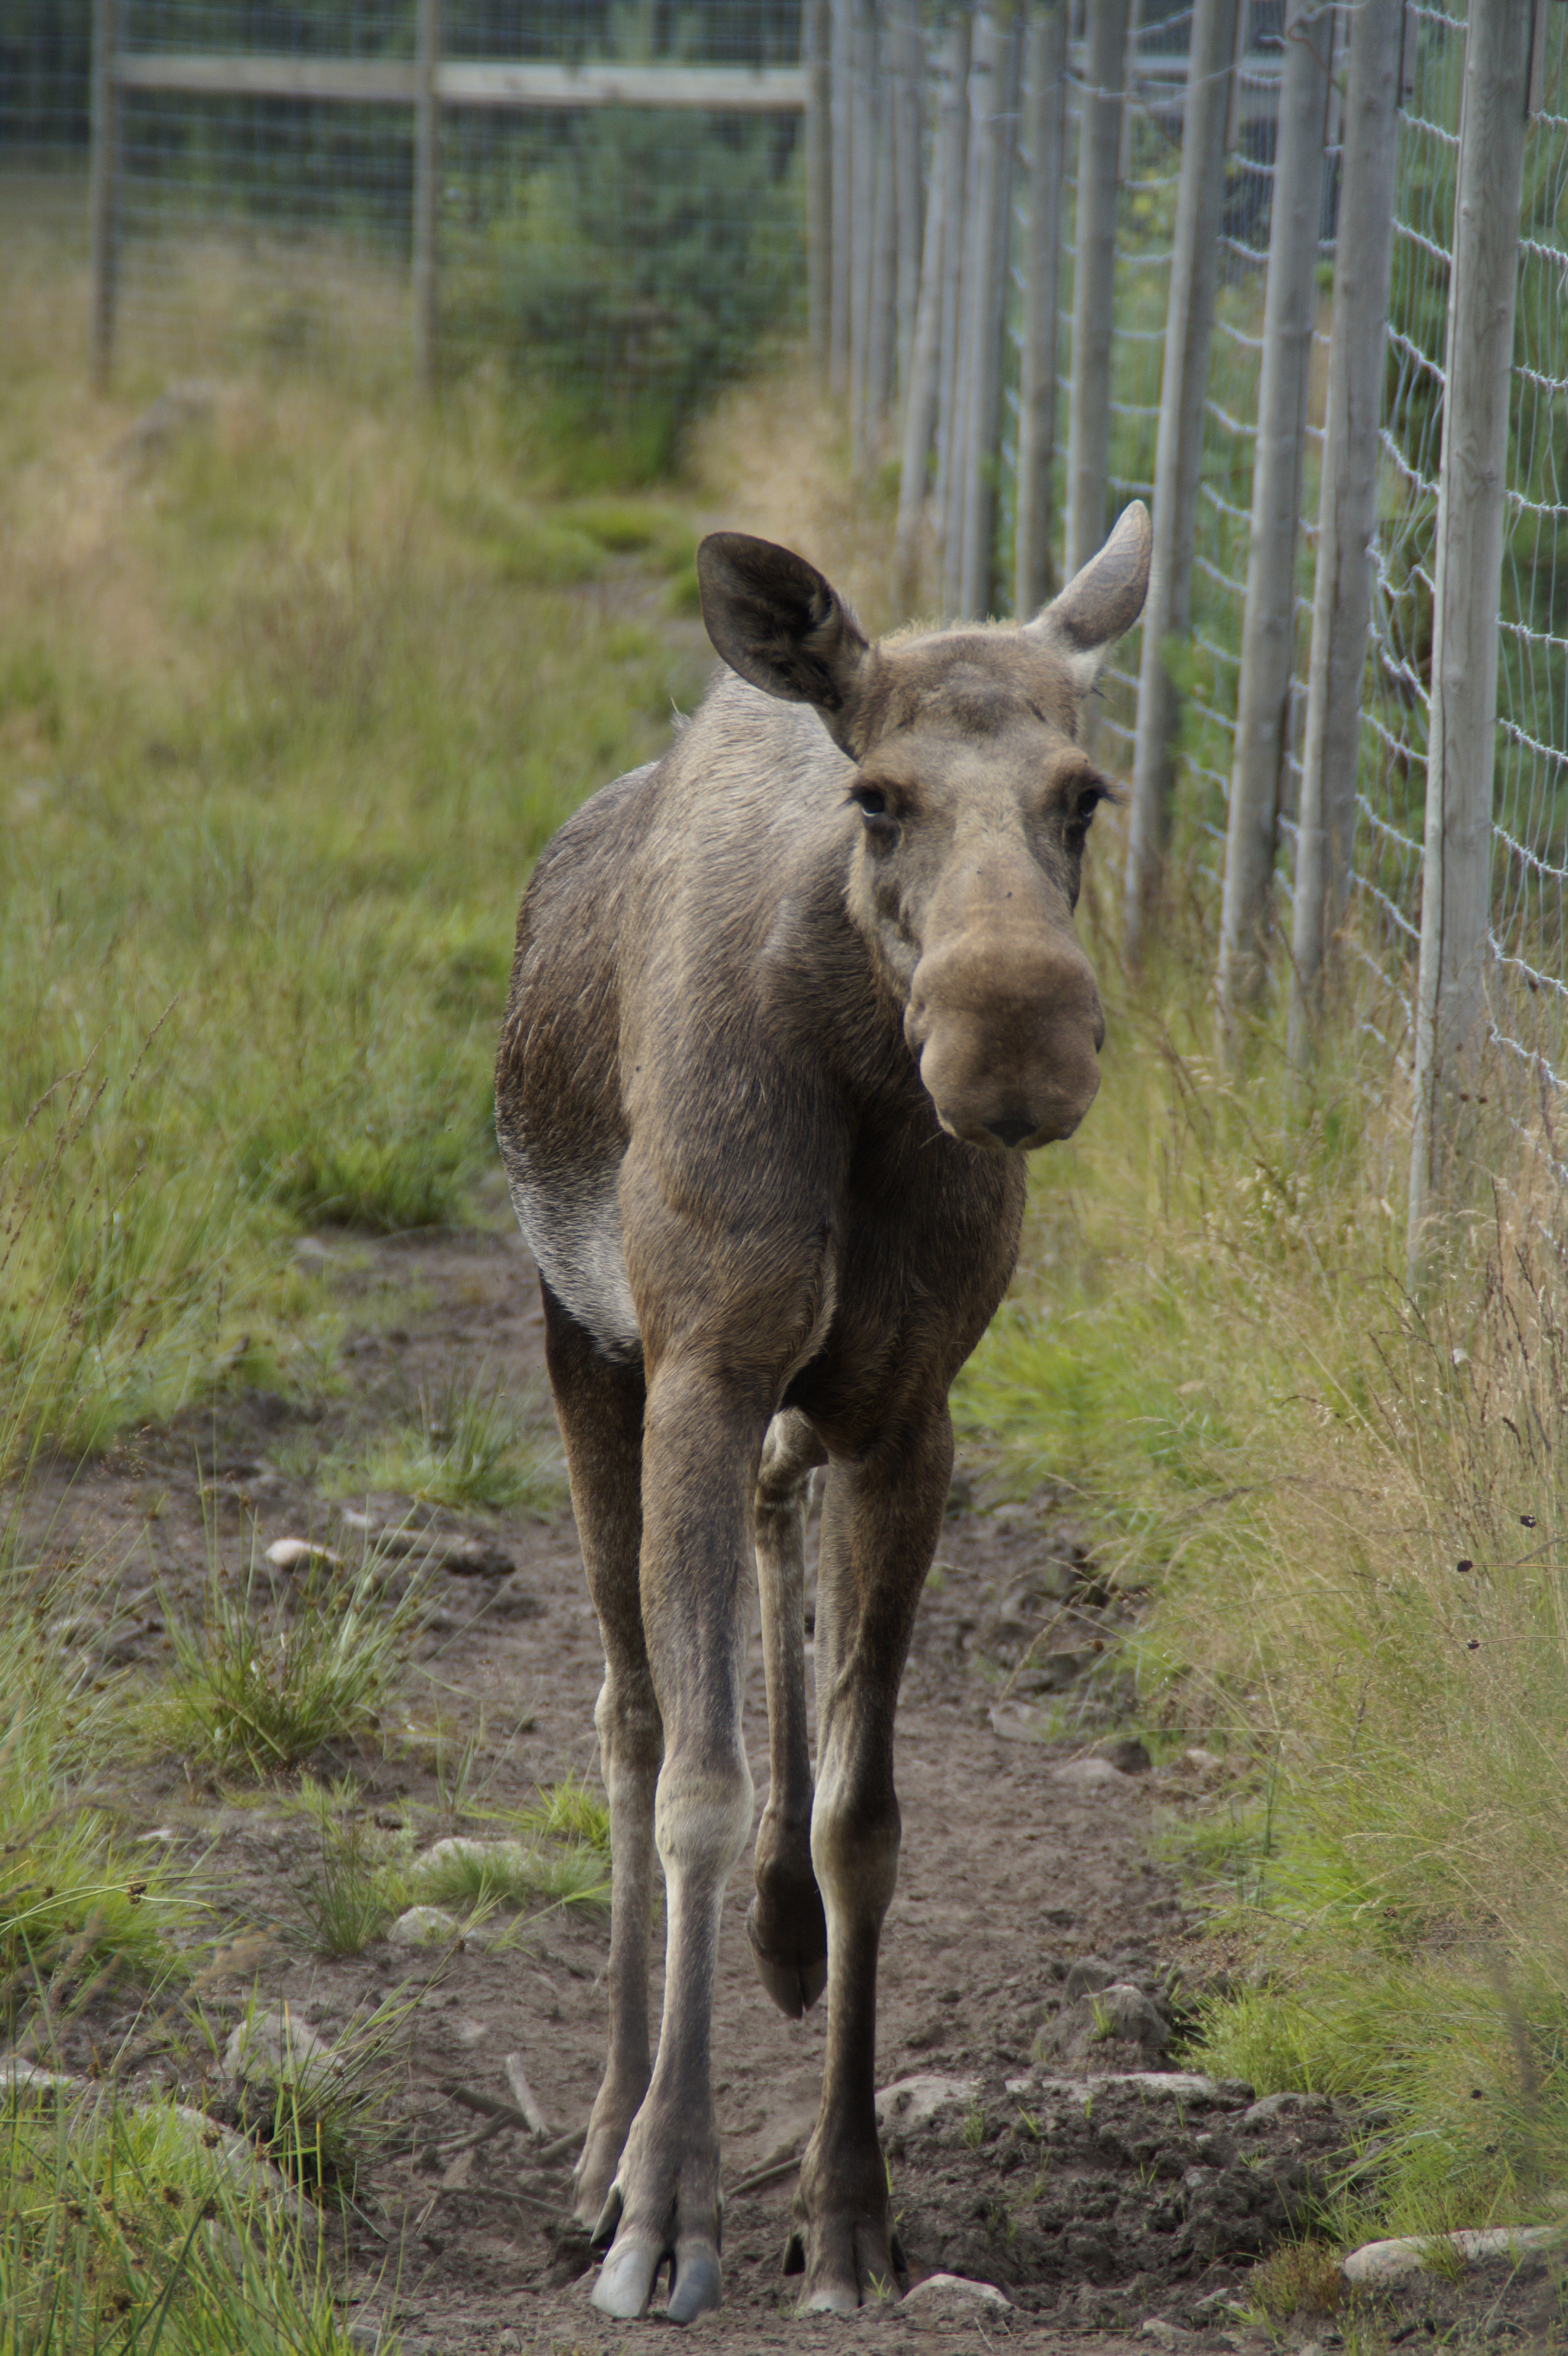
animal, wildlife, zoo, mammal, fauna, moose, enclosure, sweden, vertebrate, elk park, moose cow, horse like mammal